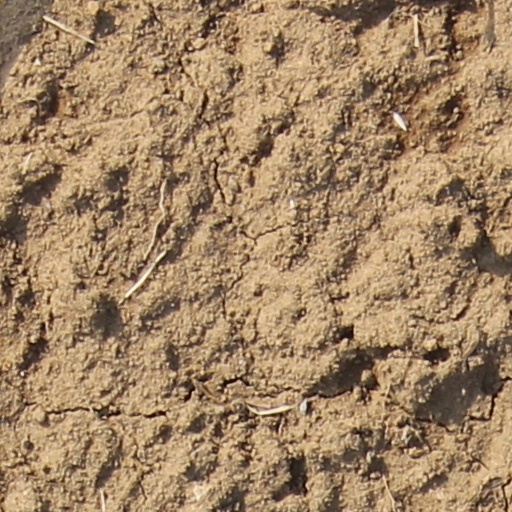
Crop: wheat